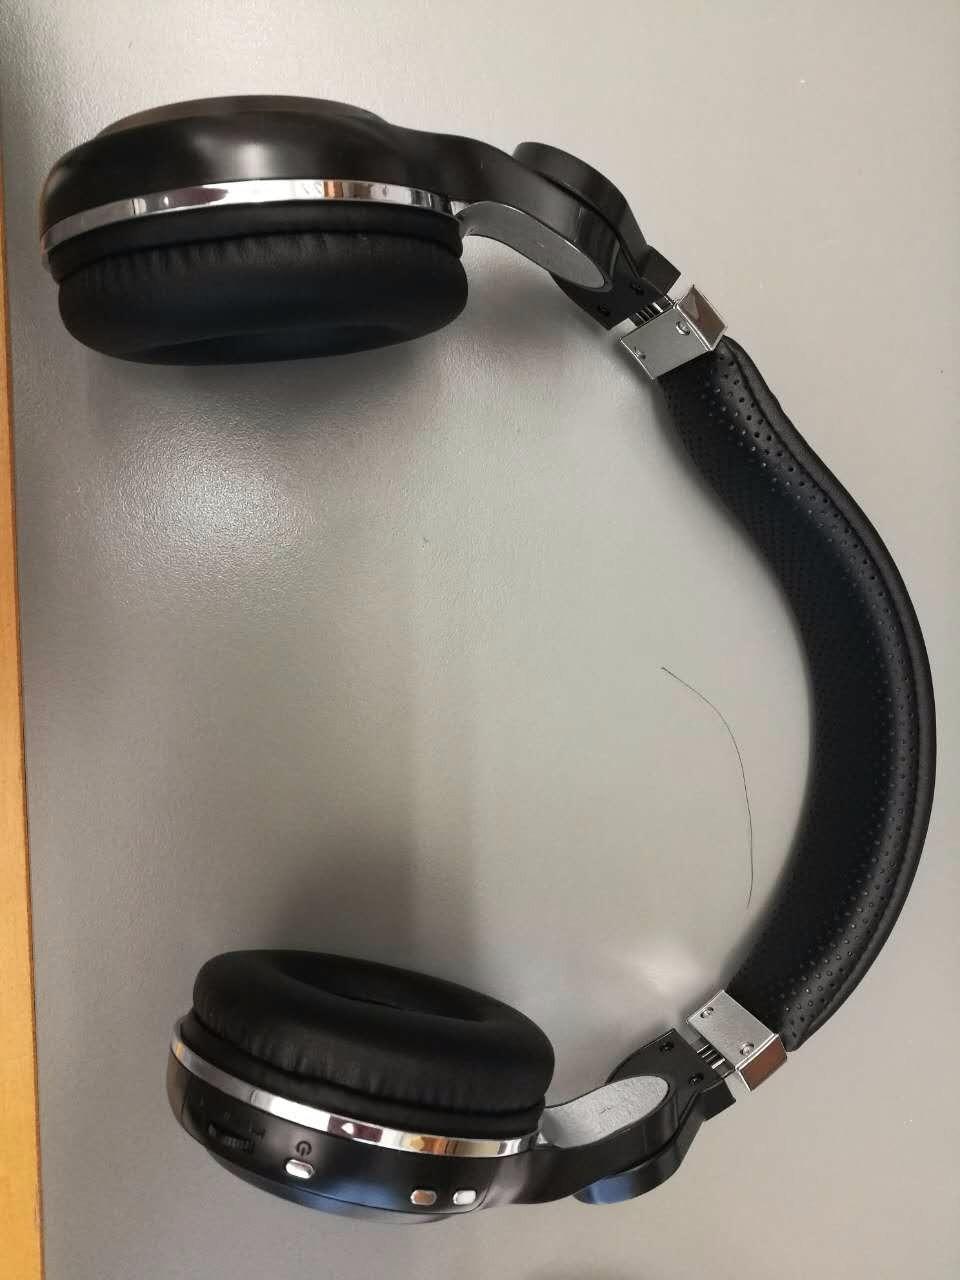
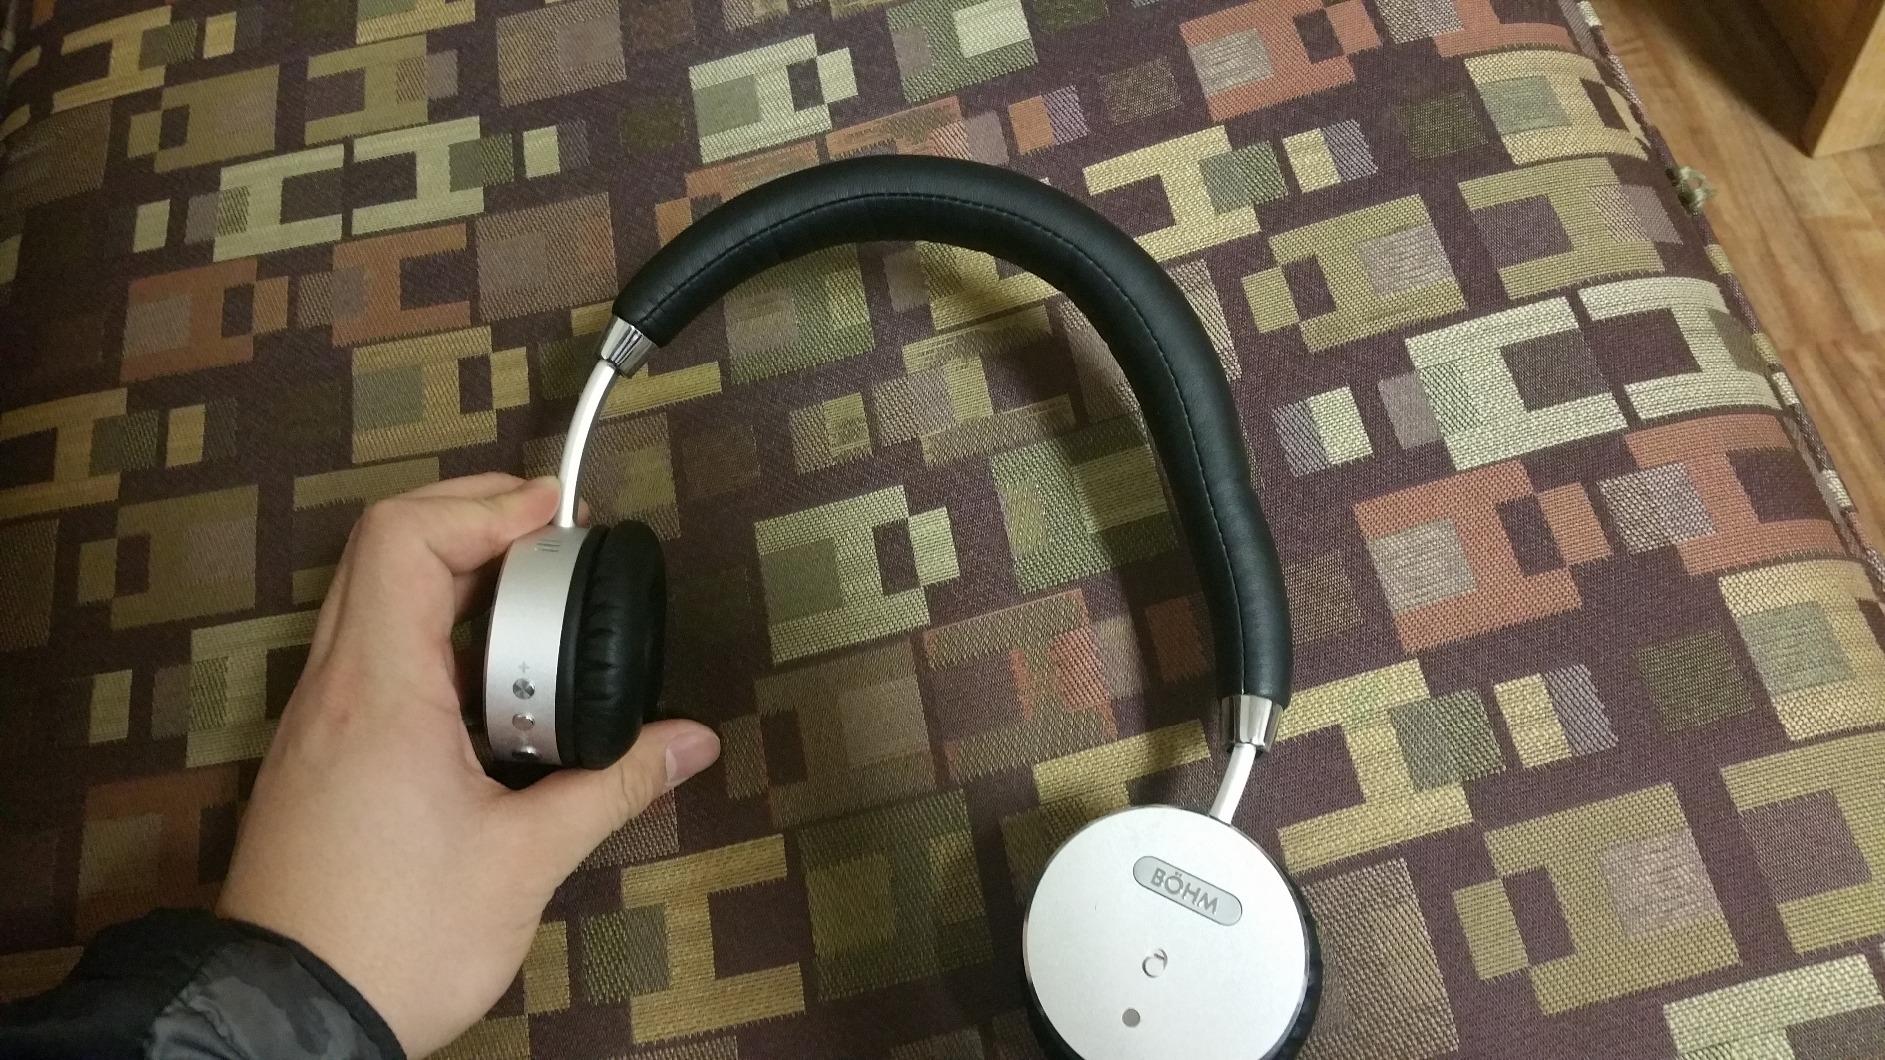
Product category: headphones
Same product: no